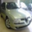
Label: automobile